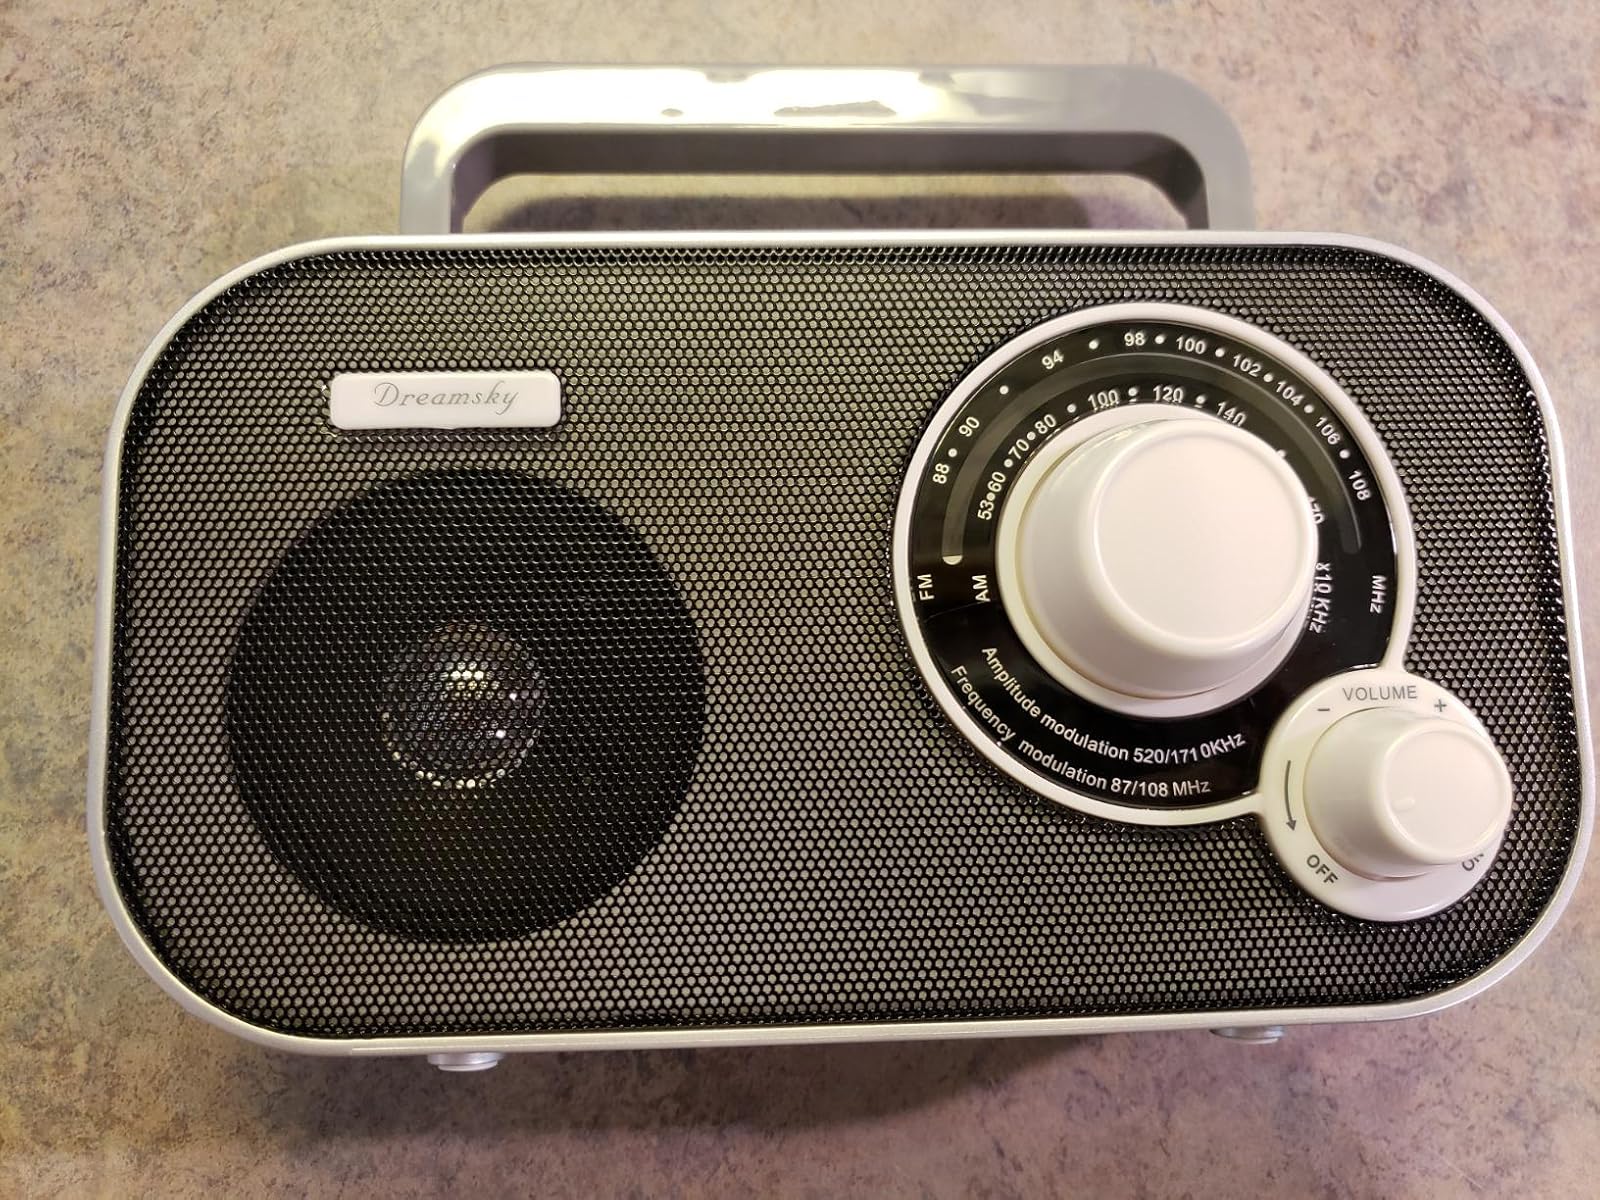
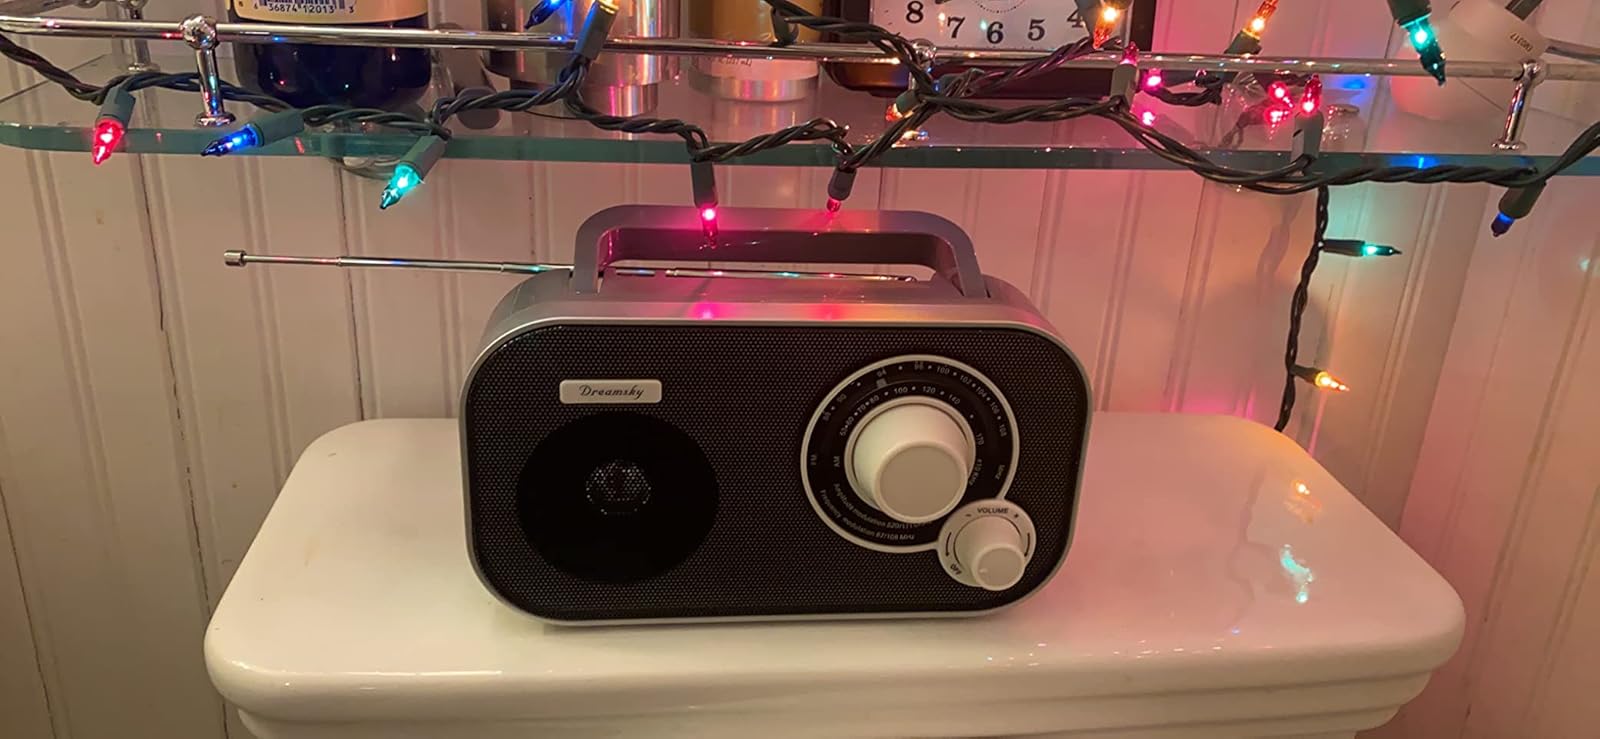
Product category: radio
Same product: yes